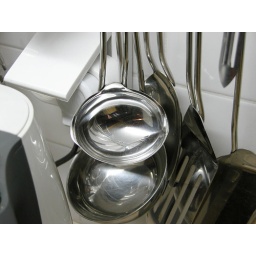
The wall in my kitchen